Kurd Laßwitz Award

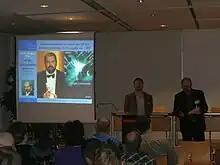
Awarding of the Kurd Laßwitz Preis at Elstercon 2008

The Kurd Laßwitz Award is a science fiction award from Germany. The award is named after the science fiction author Kurd Laßwitz. Only works originally published in German are eligible for nomination in all categories except for the "Foreign Work" category.